Ten Pin Alley

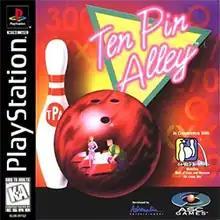
North American PlayStation Box Art

Ten Pin Alley is a ten-pin bowling simulation game released by ASC Games in 1996 and developed internally at Adrenalin Entertainment.